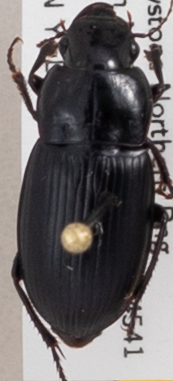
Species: Harpalus laticeps
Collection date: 2019-08-07
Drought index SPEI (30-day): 0.212
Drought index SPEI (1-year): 0.526
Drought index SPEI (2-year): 1.28